Norman Evans

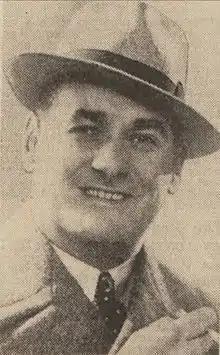
From the "Daily Mail", 21 July 1939

Norman Evans (11 June 1901 – 25 November 1962) was an English stage and radio comedian, best remembered for his sketches and programmes entitled "Over the Garden Wall".